Typhoon Rita (1978)

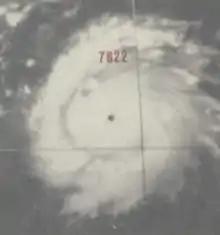
Rita on October 23, 1978

Rita entered the South China Sea on October 27 and gradually accelerated in speed as it moved west-northwest towards Hainan. Its circulation remained intense with a large area of strong winds even though it weakened significantly after striking the Philippines. A fishing boat called the "San Jose II" went aground on a reef about southwest of Manila during the evening of October 27. In Hong Kong, the Stand By Signal, No. 1, was hoisted at 11:45 A.M. on October 27, when Rita was situated about to the southeast. Since an intense surge of winter monsoon was expected to reach the Southern Chinese coast. The combinations of the effects of Rita and the monsoon were forecast to cause strong winds in Hong Kong overnight. The Strong Wind Signal, No. 3, was hoisted at 4:30 PM although Rita was still situated south-southwest of Hong Kong and was moving west-northwest at towards Hainan. At 5:00 A.M., Shangchuandao reported winds of with gusts of .